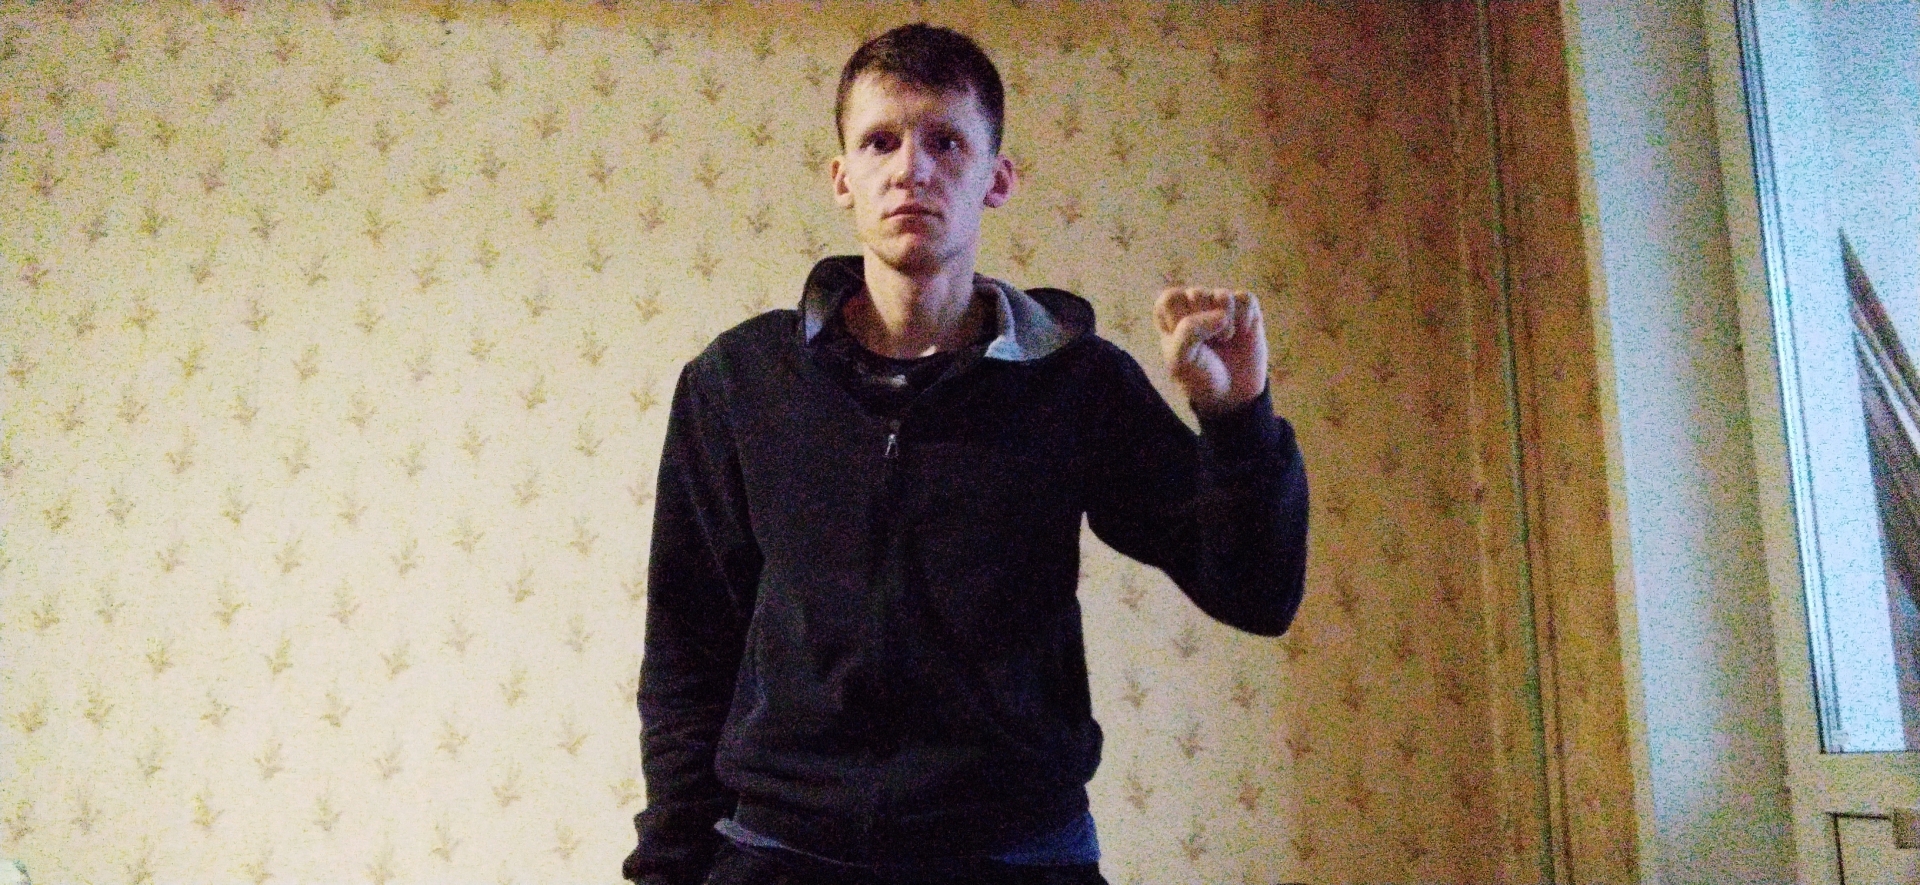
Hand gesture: fist